Introduction to general relativity

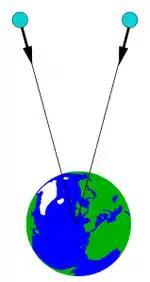
Two bodies falling towards the center of the Earth accelerate towards each other as they fall.

The equivalence between gravitational and inertial effects does not constitute a complete theory of gravity. When it comes to explaining gravity near our own location on the Earth's surface, noting that our reference frame is not in free fall, so that fictitious forces are to be expected, provides a suitable explanation. But a freely falling reference frame on one side of the Earth cannot explain why the people on the opposite side of the Earth experience a gravitational pull in the opposite direction.